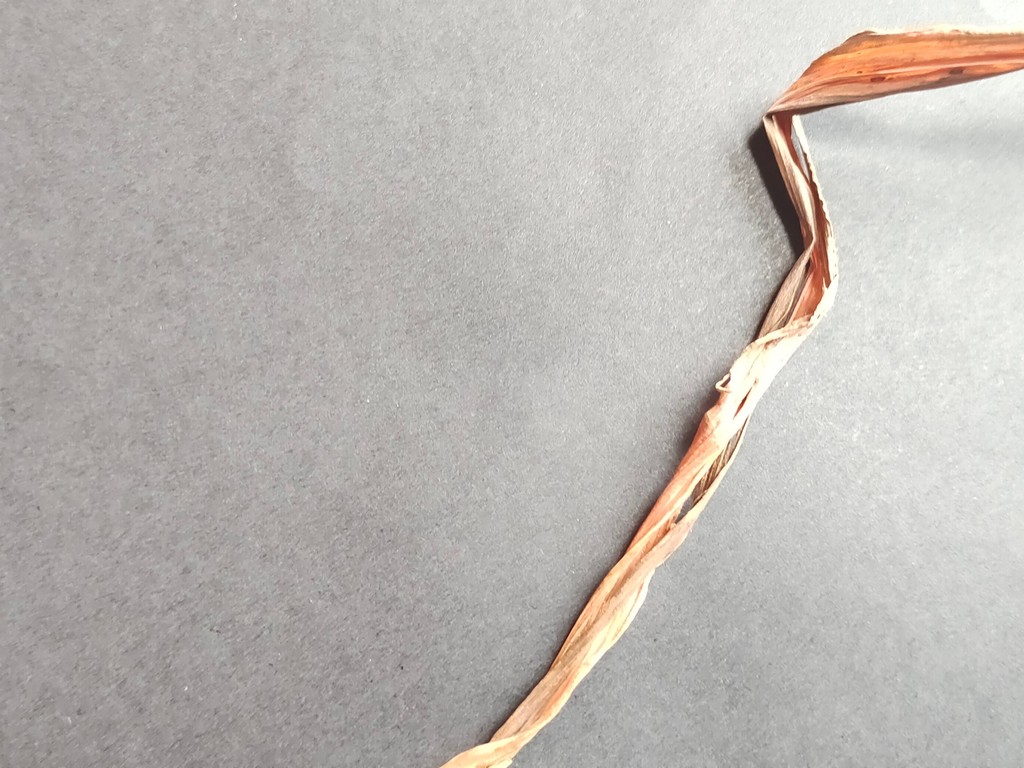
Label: Dried